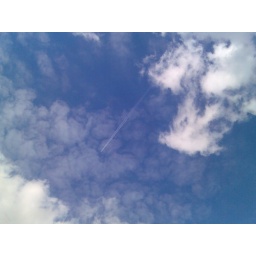
blue sky and clouds over Basildon